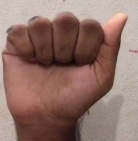
ASL sign: A